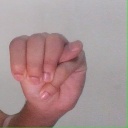
अक्षर: म